Hans Schomburgk

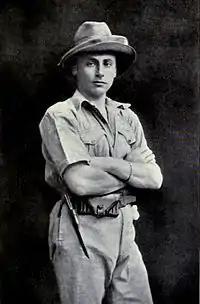
Schomburgk in 1913

Hans Schomburgk, (October 28, 1880 in Hamburg – July 27, 1967 in Berlin) was a German adventurer, filmmaker and until 1912 a big-game hunter.